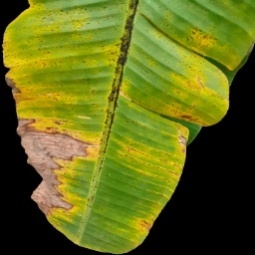
Label: Potassium